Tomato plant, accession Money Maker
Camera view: horizontal (90 deg, fisheye); turntable rotation: 150 degrees
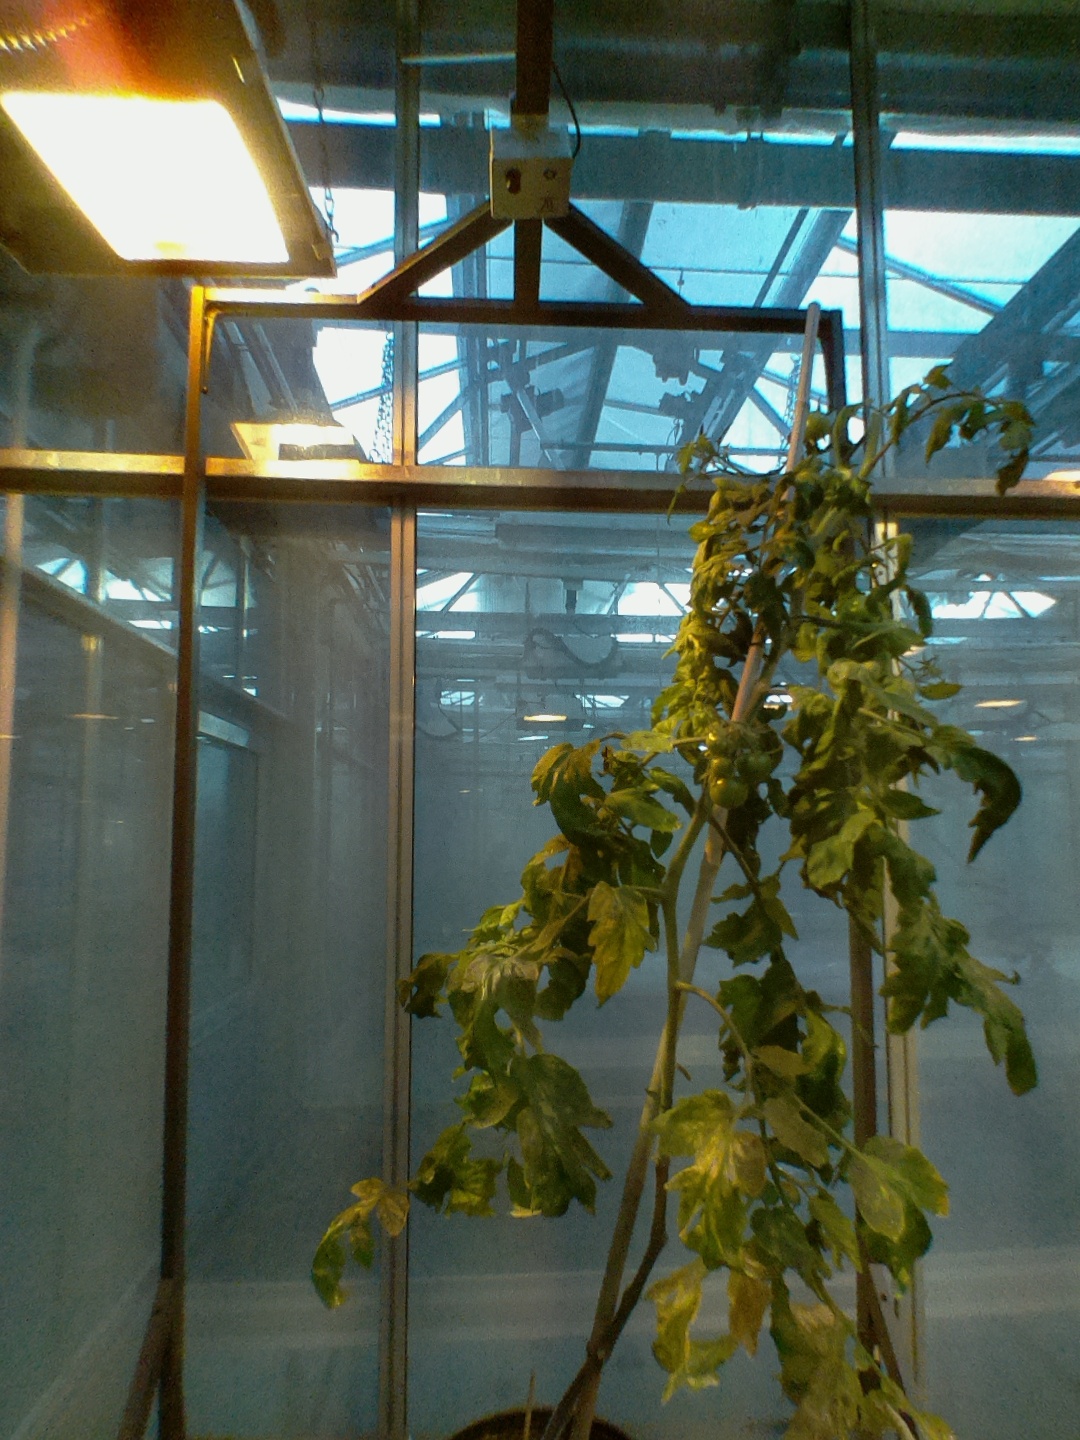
BBCH growth stage 74: 40%-50% of final fruit size